Captaincy General of Venezuela

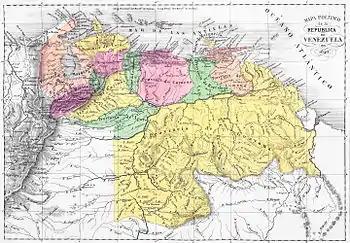
Political map of Venezuela in 1840

Independence for Venezuela was consolidated in 1821 as part of Gran Colombia. The Congress of Cucuta looked to the territorial area of former Viceroyalty of New Granada (during the period of 1739–1777) as the basis for its territorial claims, and created a state composed of regional departments. Venezuela became the Department of Venezuela through this territorial reorganization. The rising animosity between Venezuelans and New Granadians, due to irreconcilable differences in opinion as to how the new republic ought to be governed, led to the inevitable collapse of Gran Colombia in 1830. After 1830, the provinces within the old Captaincy General of Venezuela constituted the territory of the new independent republic of Venezuela.